Water supply and sanitation in the United Kingdom

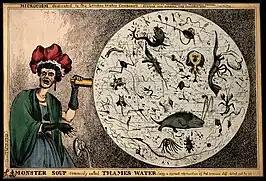
An 1828 cartoon of a woman dropping her teacup when she sees Thames Water magnified. After the Great Stink of 1858, the London sewerage system was built under Joseph Bazalgette.

The law has frequently failed to ensure businesses are fully responsible for water pollution. In principle, a water authority used to be strictly liable for damage it caused. However, more recently water company liability particularly for sewerage leaks has not appeared to as a sufficient deterrent. In "R v Anglian Water Services Ltd" the Court of Appeal held that fines for pollution should always be set to ensure sufficient deterrence, but on the facts reduced a fine from £200,000 to £60,000. In "Marcic v Thames Water plc" the House of Lords held that Thames Water plc was not liable in nuisance, or for breach of a homeowner's right to property, as sewerage repeatedly overflowed residents' gardens. According to Lord Hoffmann, the owners had to use statutory mechanisms to secure accountability rather than suing in tort. More recently in "Manchester Ship Canal Co Ltd v United Utilities Water Plc" the Supreme Court held that United Utilities was responsible for trespass and pollution of canalways, but only before 1991 when statutory reform provided immunity. By contrast, in "Cambridge Water Co Ltd v Eastern Counties Leather plc", the House of Lords held that a tanner business was not liable for polluting the Cambridge Water supply with toxic chemicals, because it said the loss was not "reasonably foreseeable" and therefore too remote. These cases sit uneasily with the principle that polluters should pay, and the scheme of the Water Framework Directive 2000 to ensure proper enforcement of clean water standards.